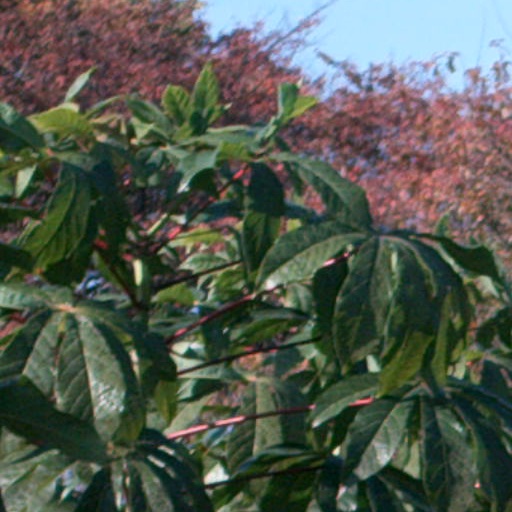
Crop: cassava